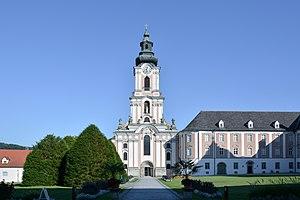
Le Collège de Wilhering est un établissement d'enseignement secondaire privé autrichienne qui accueille les enfants pendant huit ans, de 10 à 18 ans, situé à Wilhering en Haute-Autriche, fondé en 1895. Il est tenu par l'Abbaye cistercien de Wilhering.